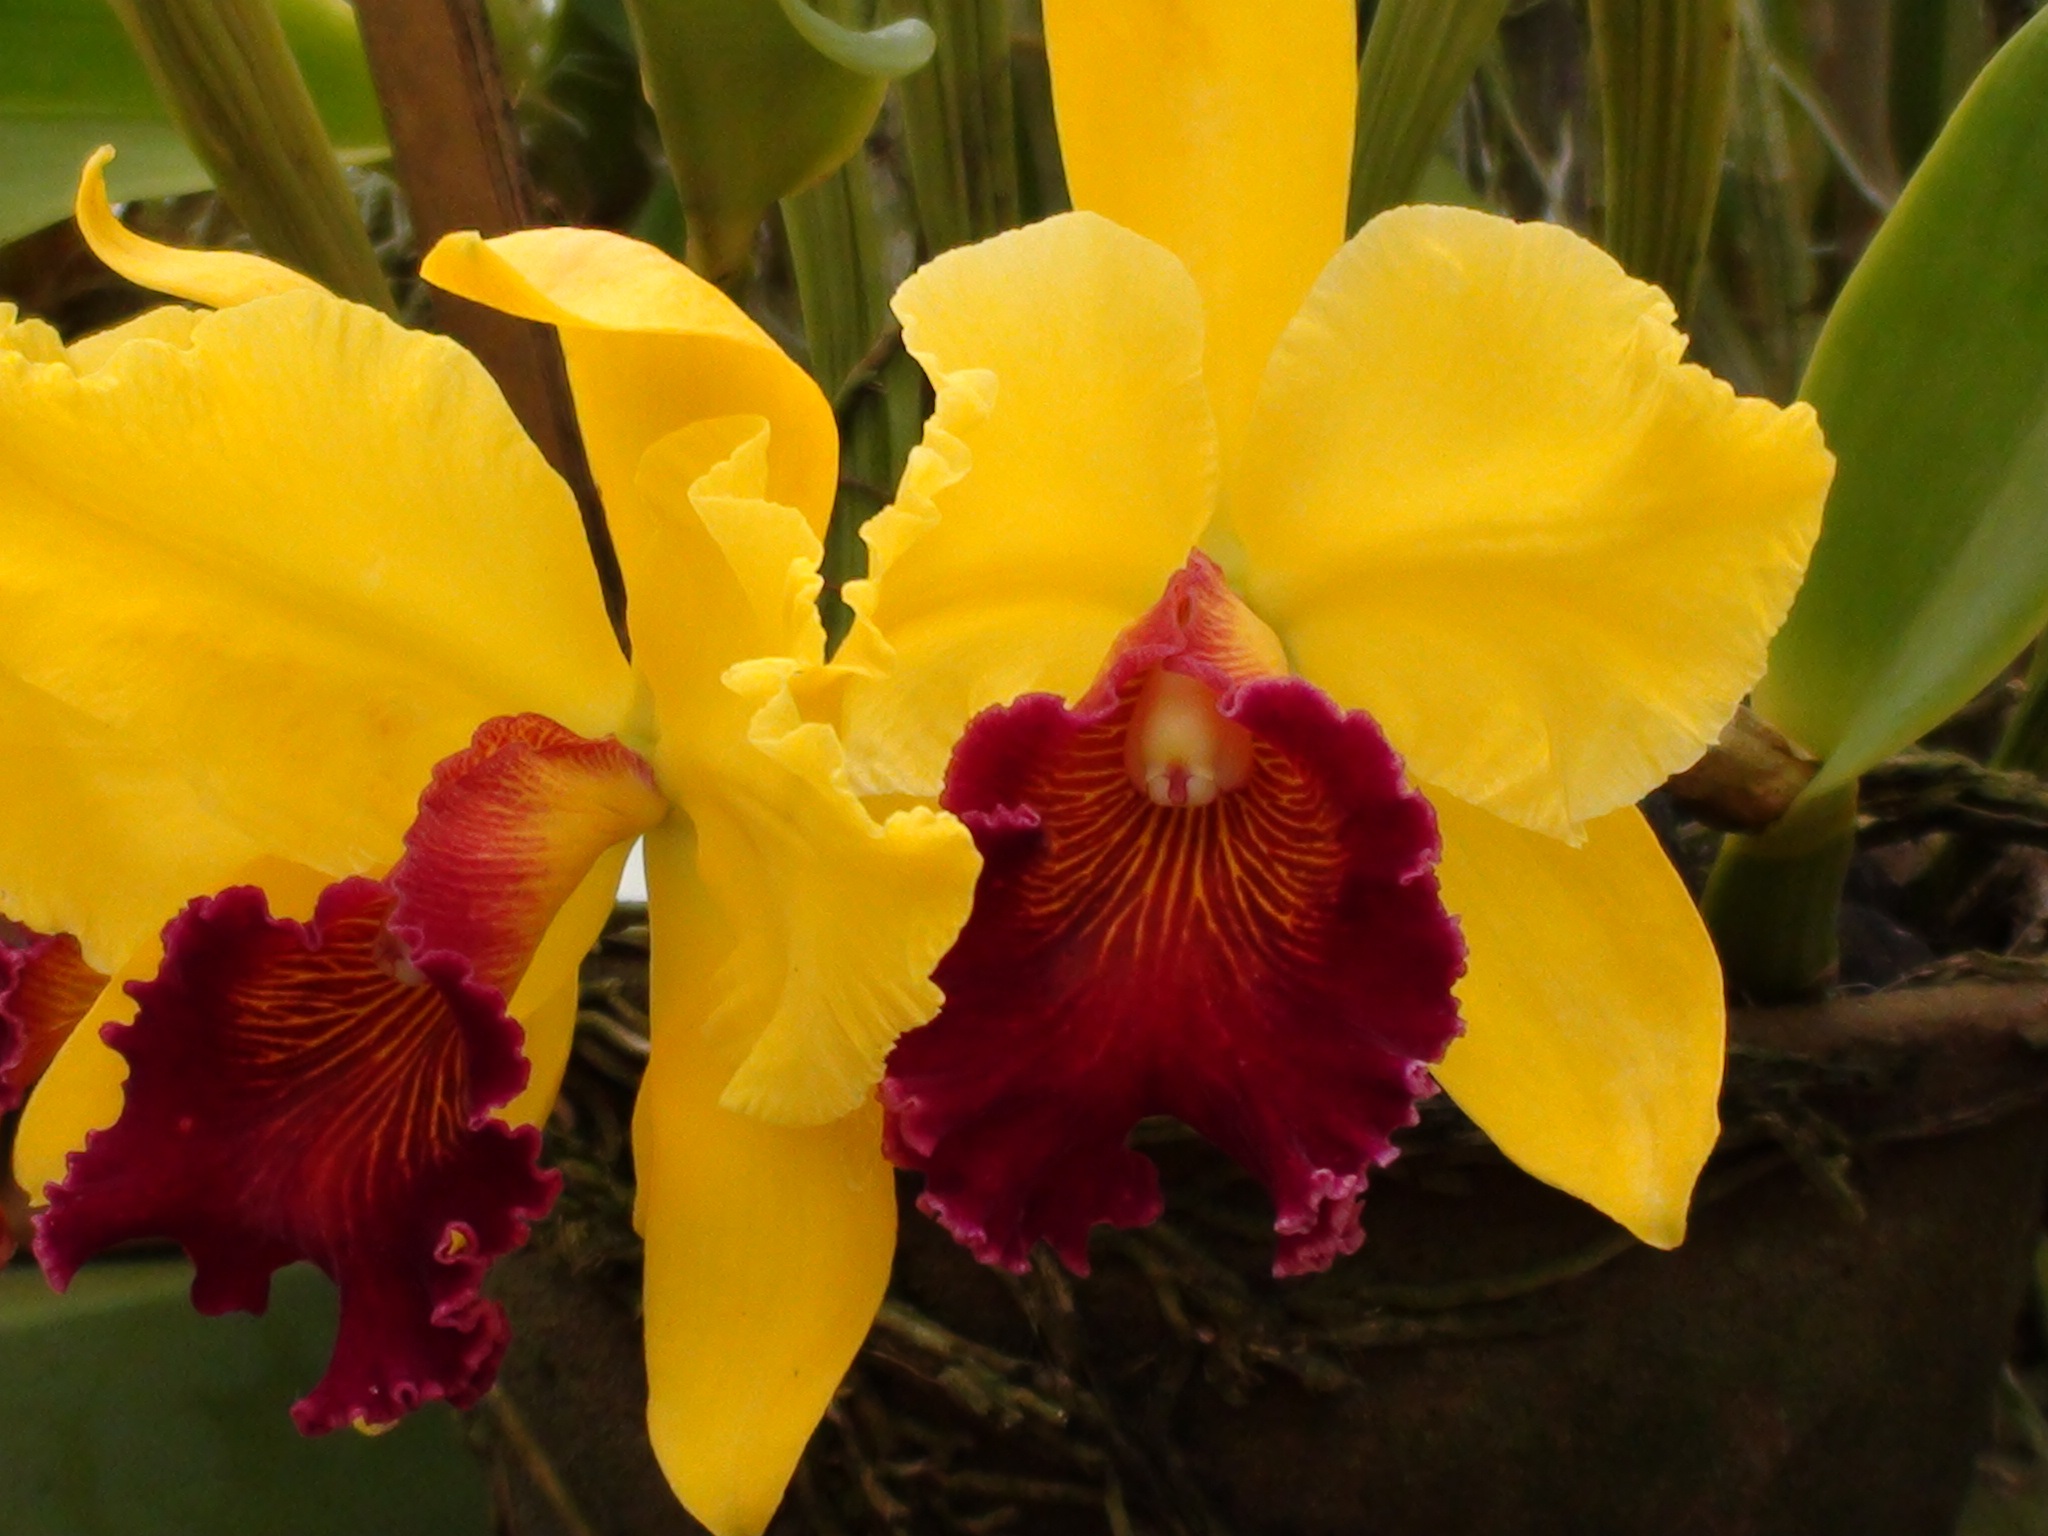
plant, flower, petal, botany, yellow, flora, orchid, flowering plant, cattleya, land plant, christmas orchid, cattleya labiata